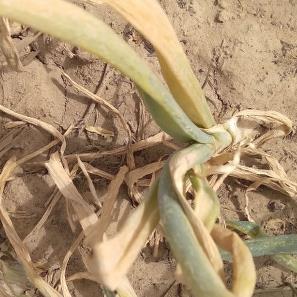
Crop: Onion
Condition: alternaria-d